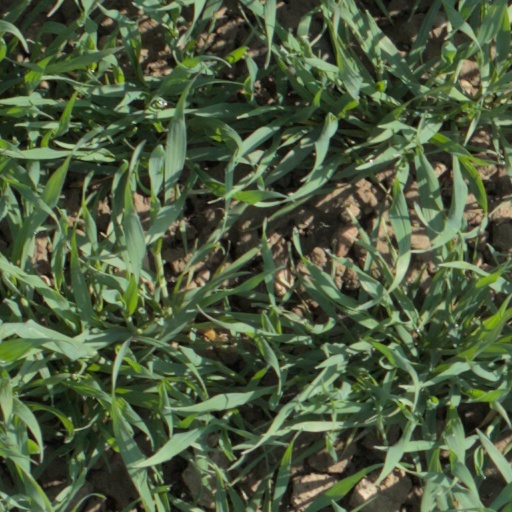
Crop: wheat